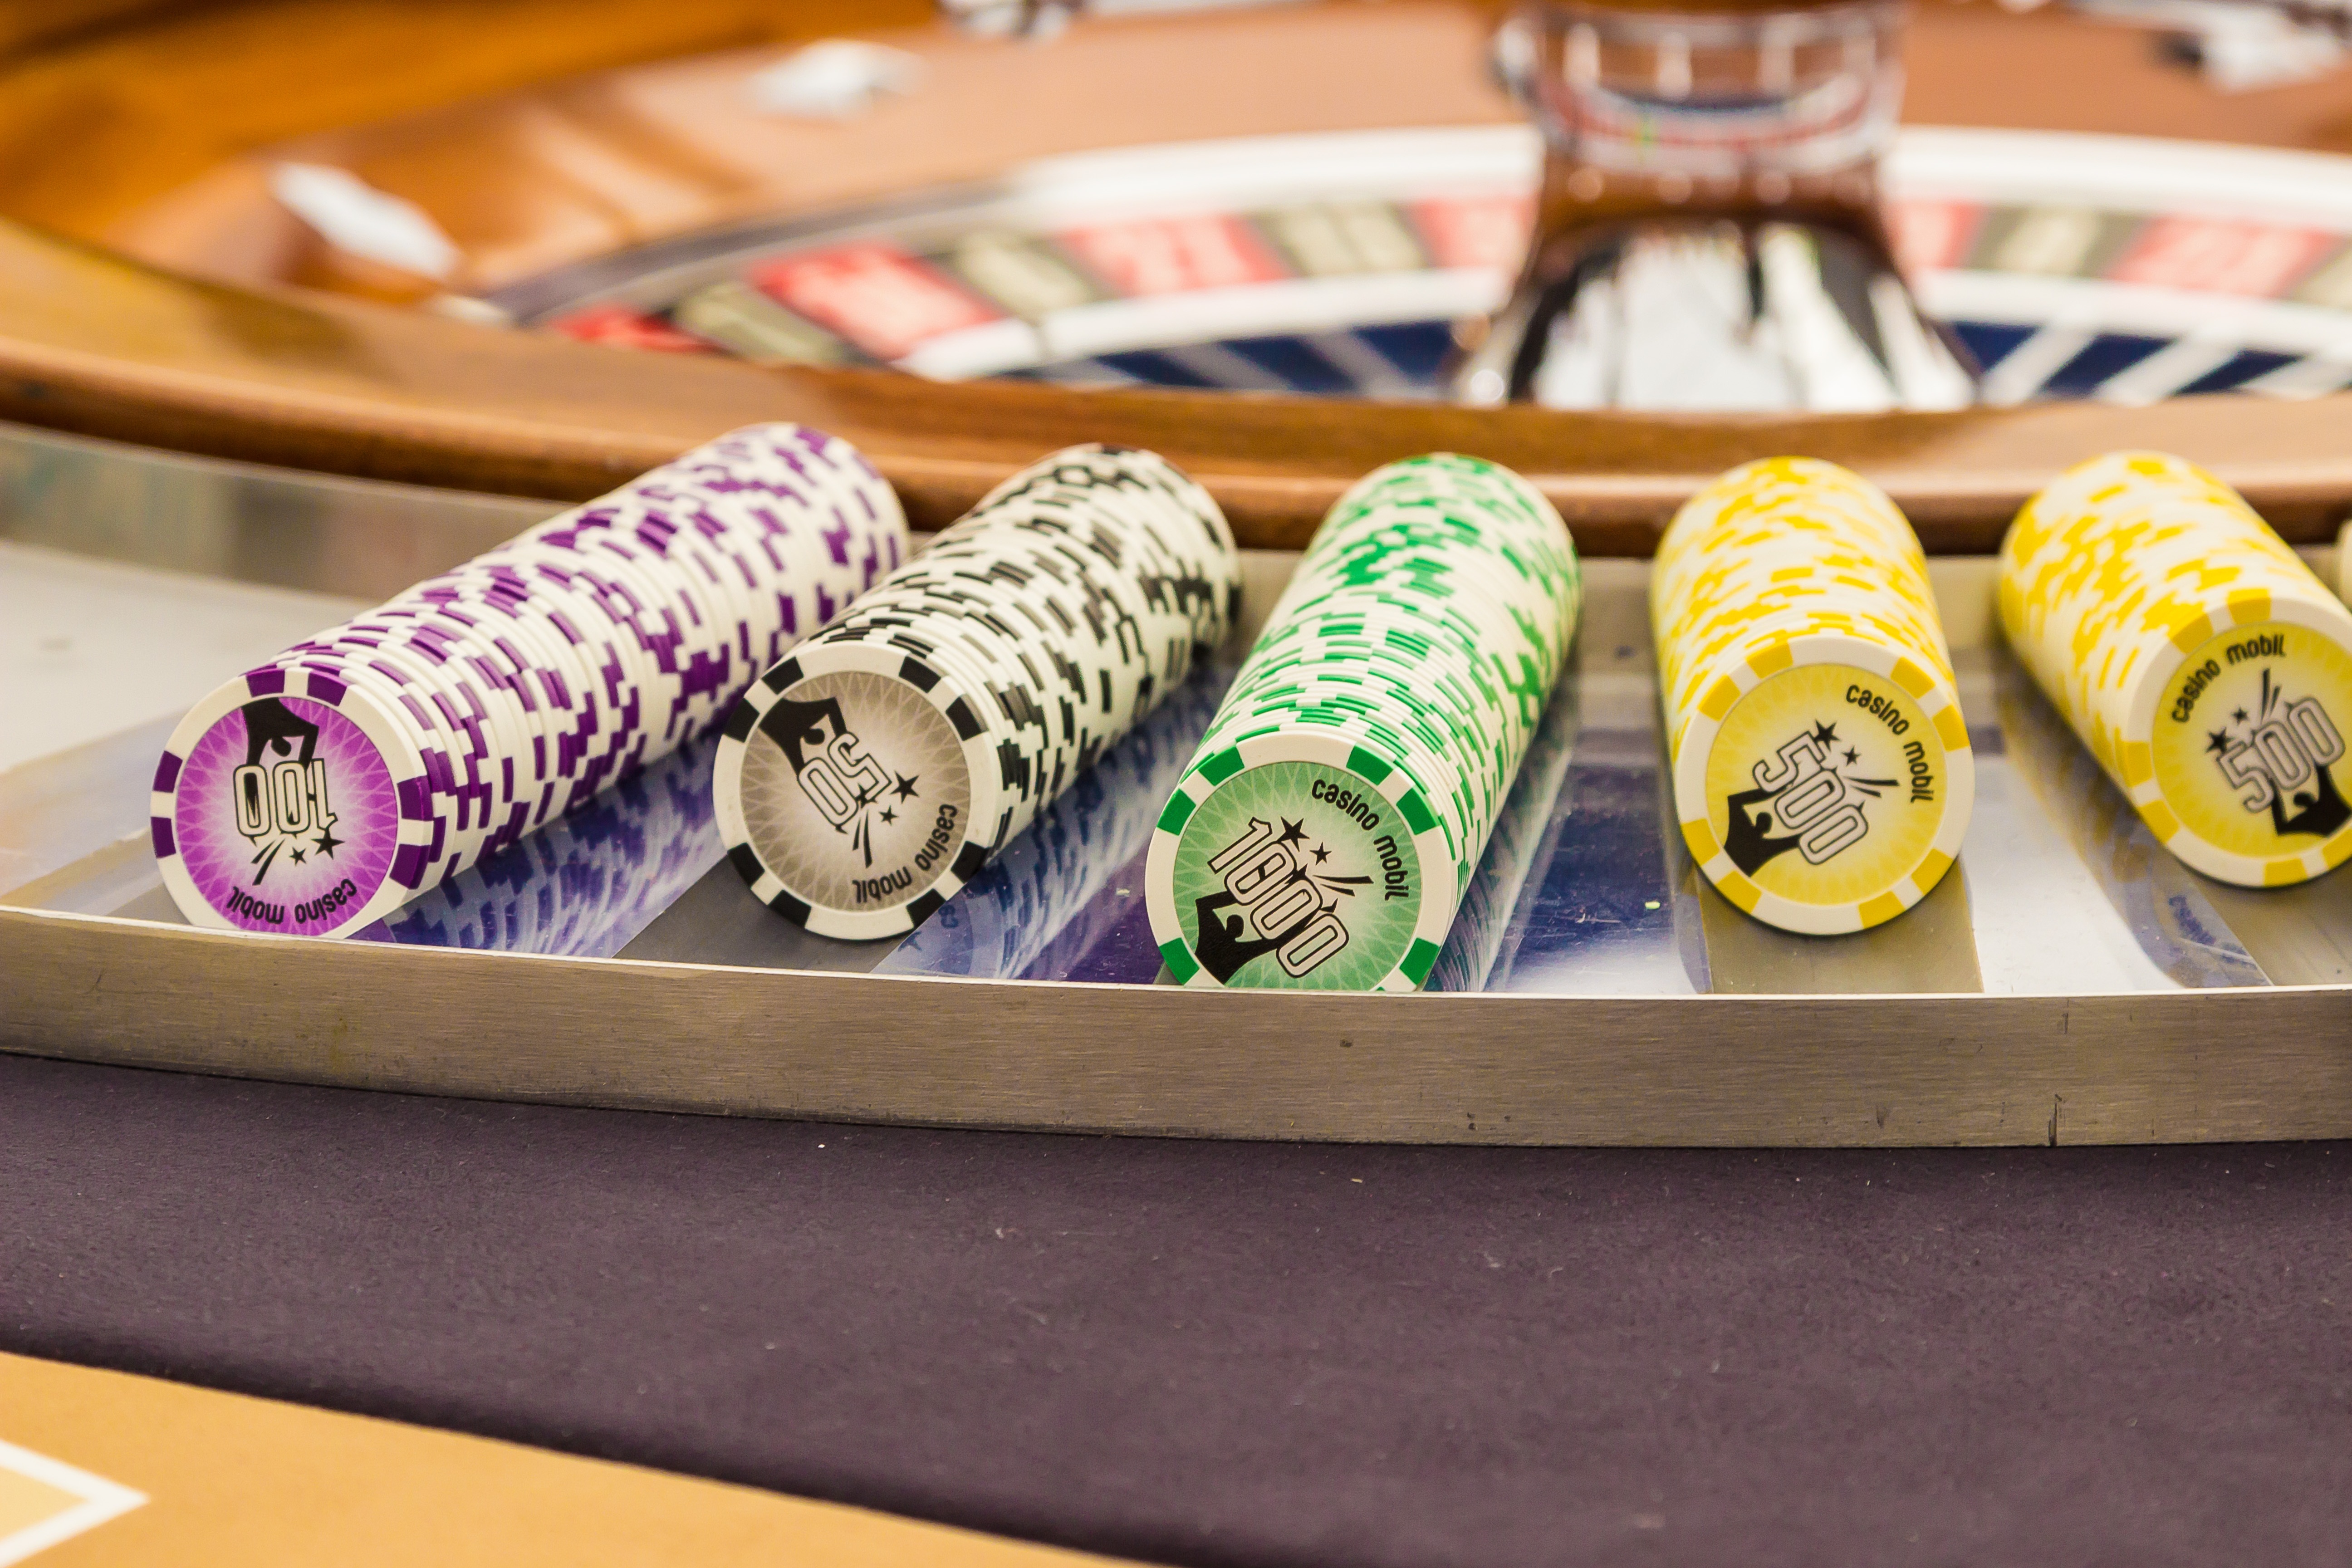
play, meal, food, red, money, black, use, ball, turn, casino, gambling, fate, luck, risk, win, profit, pay, lose, roulette, bad luck, game bank, risks, roulette wheel, opportunities, jeton, game casino